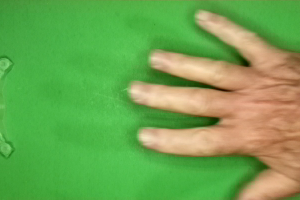
Label: paper